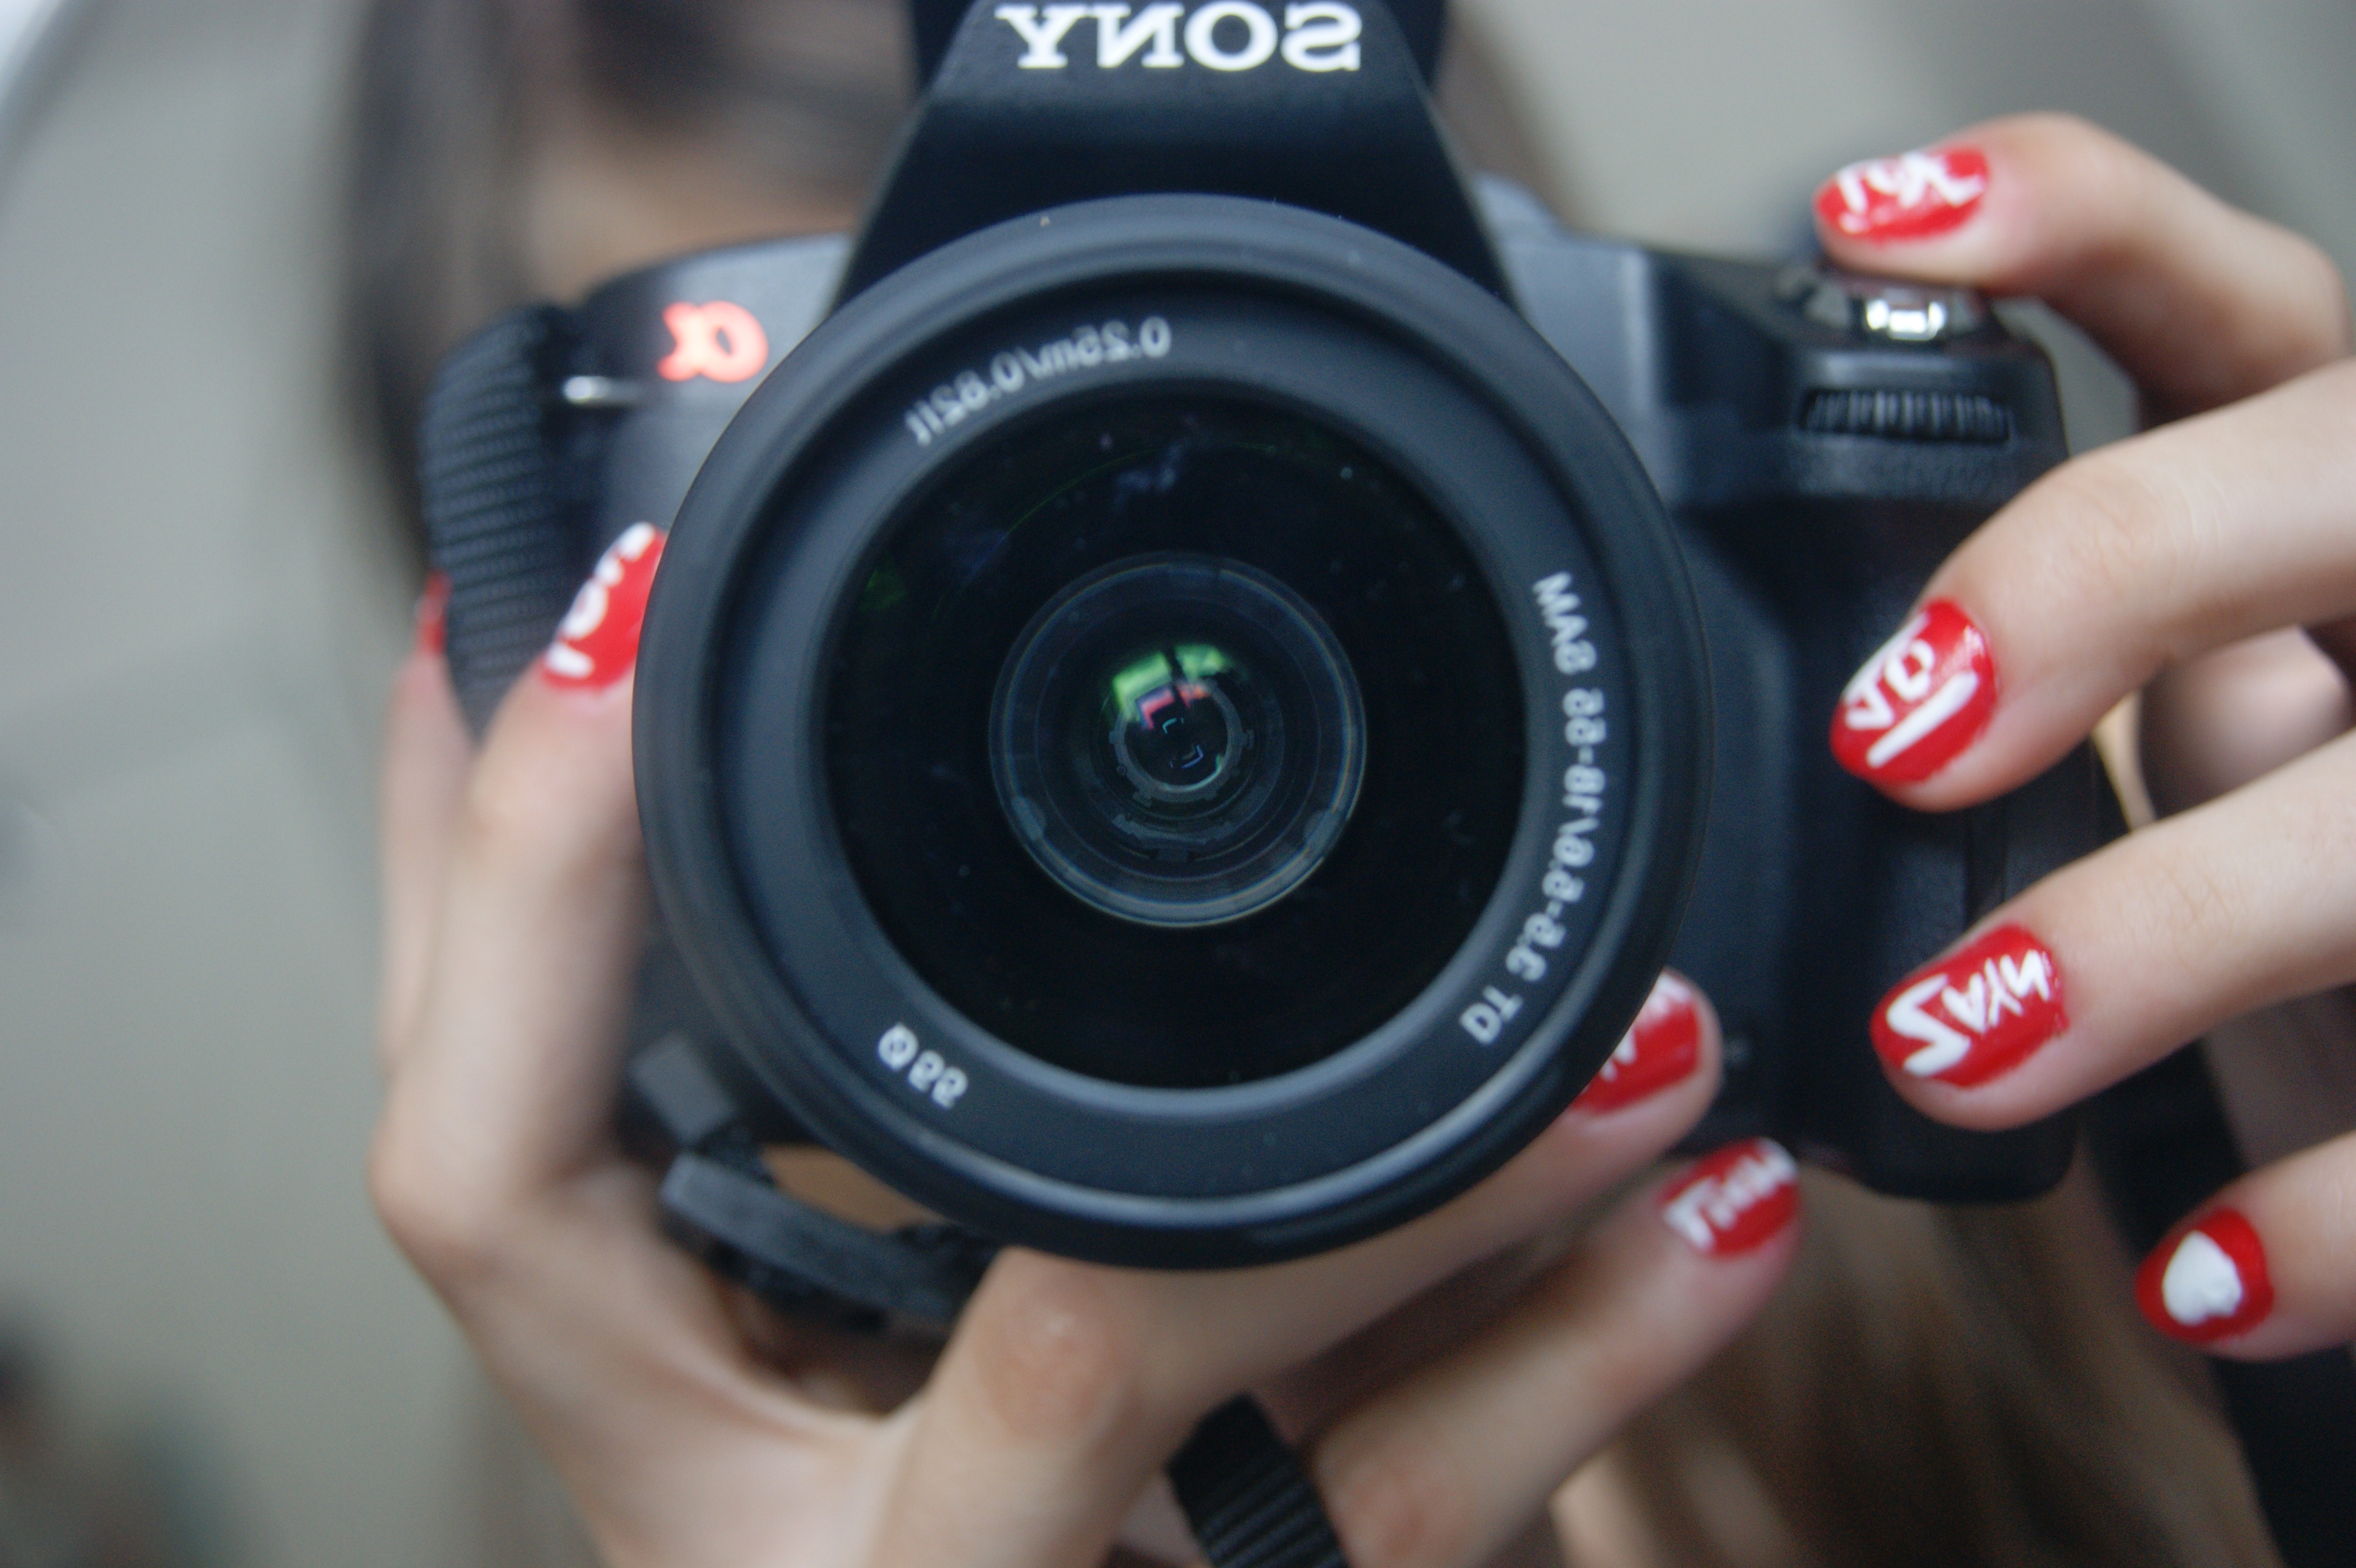
hand, camera, photography, photographer, wheel, photo, lens, product, reflex camera, recording, digital camera, digital, photograph, shot, camera lens, cameras, photo tourists, digital slr, single lens reflex camera, cameras optics, mirrorless interchangeable lens camera